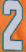
Number: 2